Pinkhill railway station

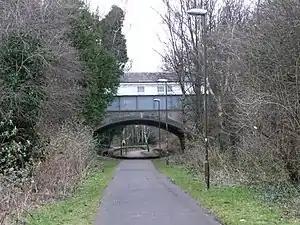
The site of the former Pinkhill Station.

Pinkhill railway station was a railway station in Edinburgh, Scotland. It served Edinburgh Zoo, east Corstorphine and Murrayfield. Services were provided by trains on the Corstorphine Branch of the Edinburgh and Glasgow Railway.